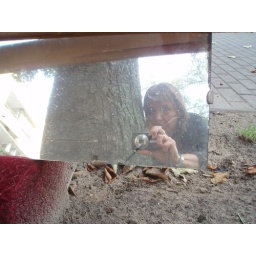
During my walk yesterday I found this mirror pretty much standing in the street